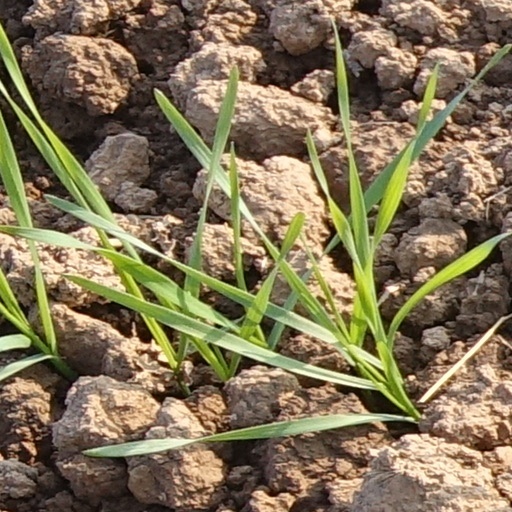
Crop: wheat